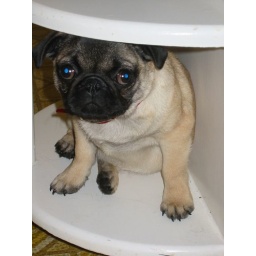
hide & go seek under the kitchen shelf